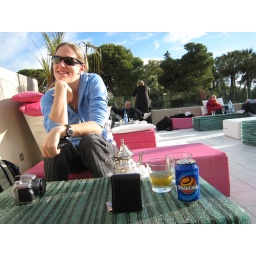
Found a euro style bar roof top bar in Fes.